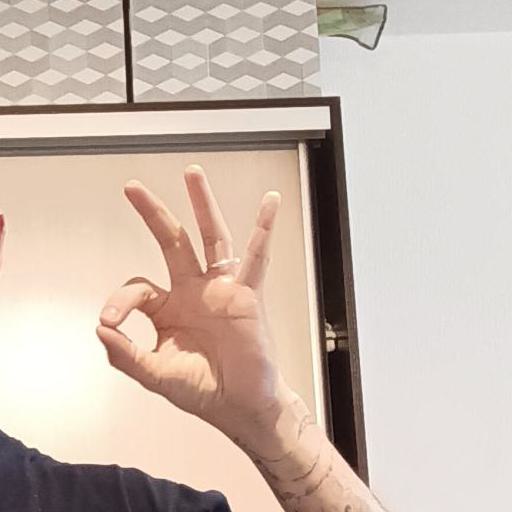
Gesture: ok